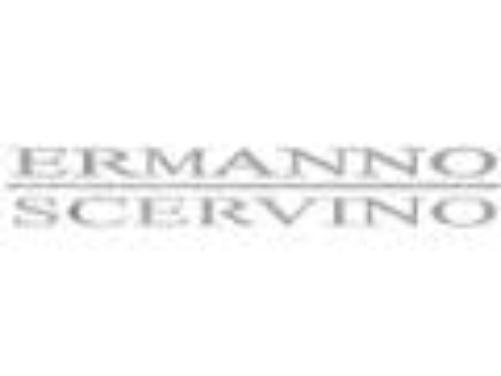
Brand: Ermanno Scervino
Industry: Clothes